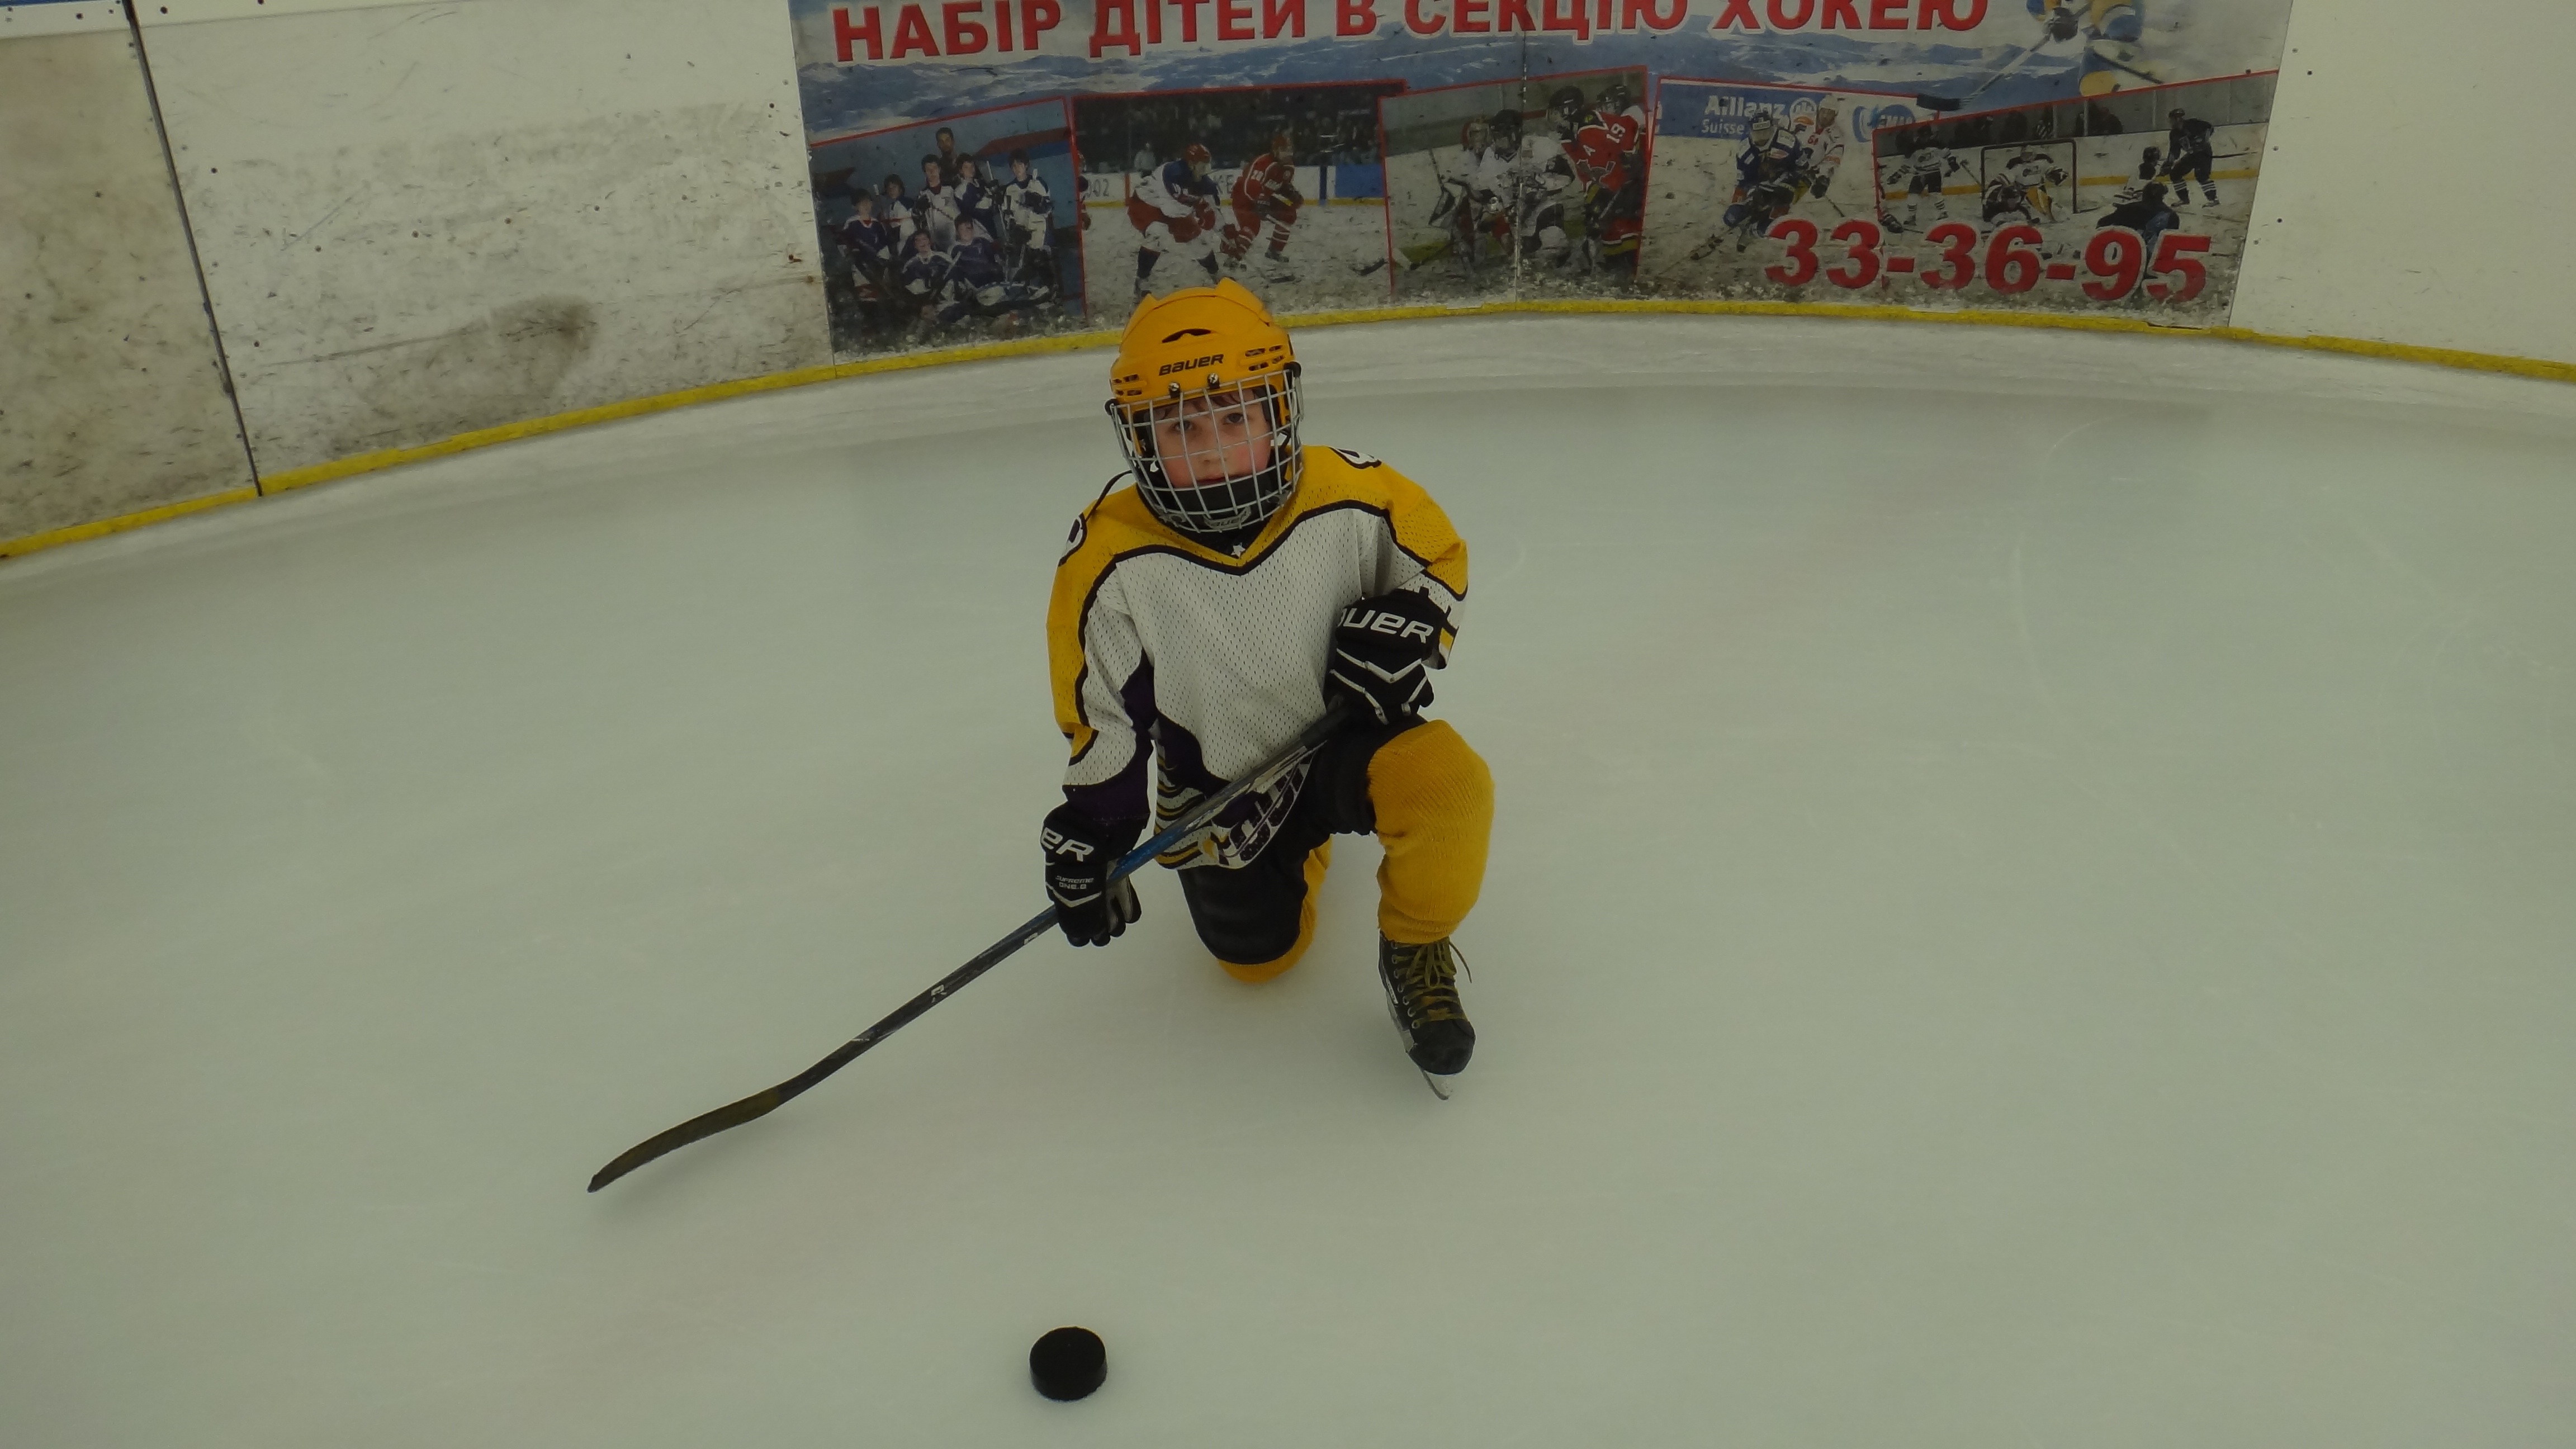
ice hockey, hockey, sports, roller in line hockey, stick and ball games